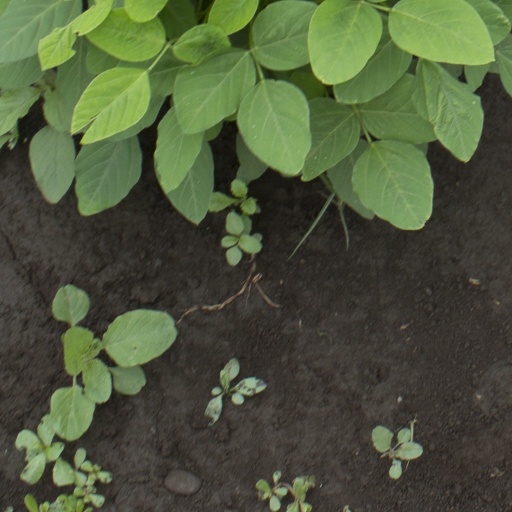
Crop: soybean